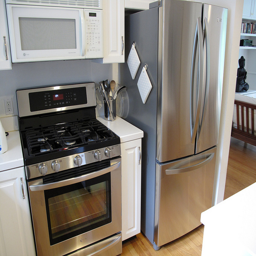
A kitchen filled with metallic appliances and wood flooring.
Stainless steel fridge and stove in a kitchen
An inside if a kitchen with new appliances
A small kitchen features silver and white fixtures.
a silver refrigerator and oven and a white microwave